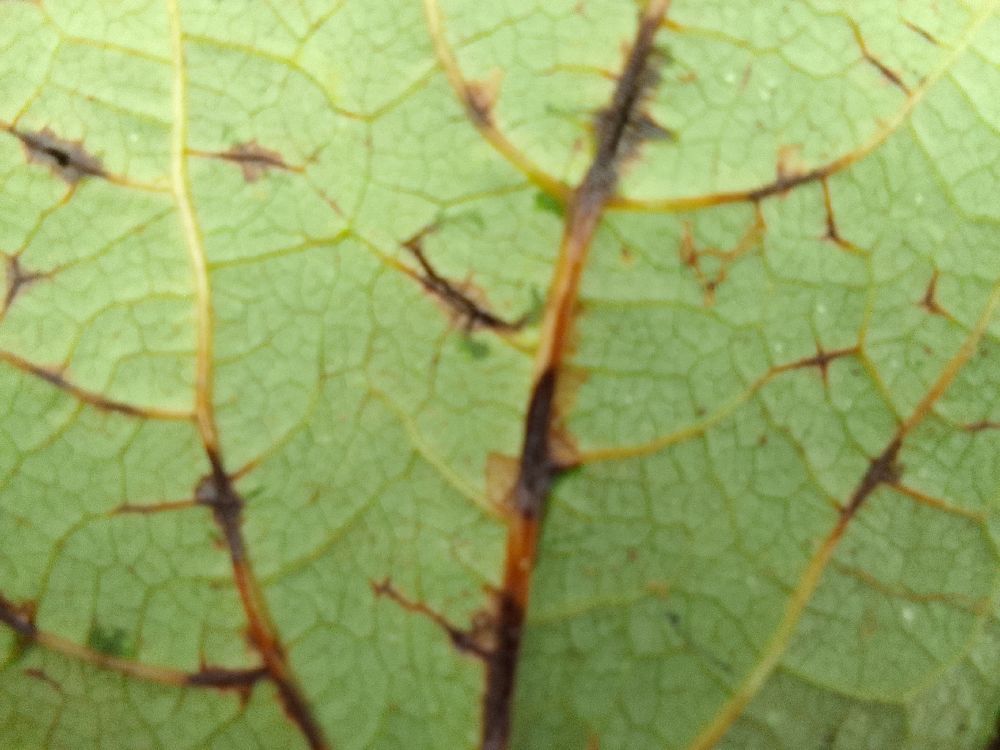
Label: anthracnose